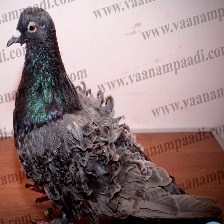
Species: FRILL BACK PIGEON
Scientific name: COLUMBA LIVIA DOMESTICA